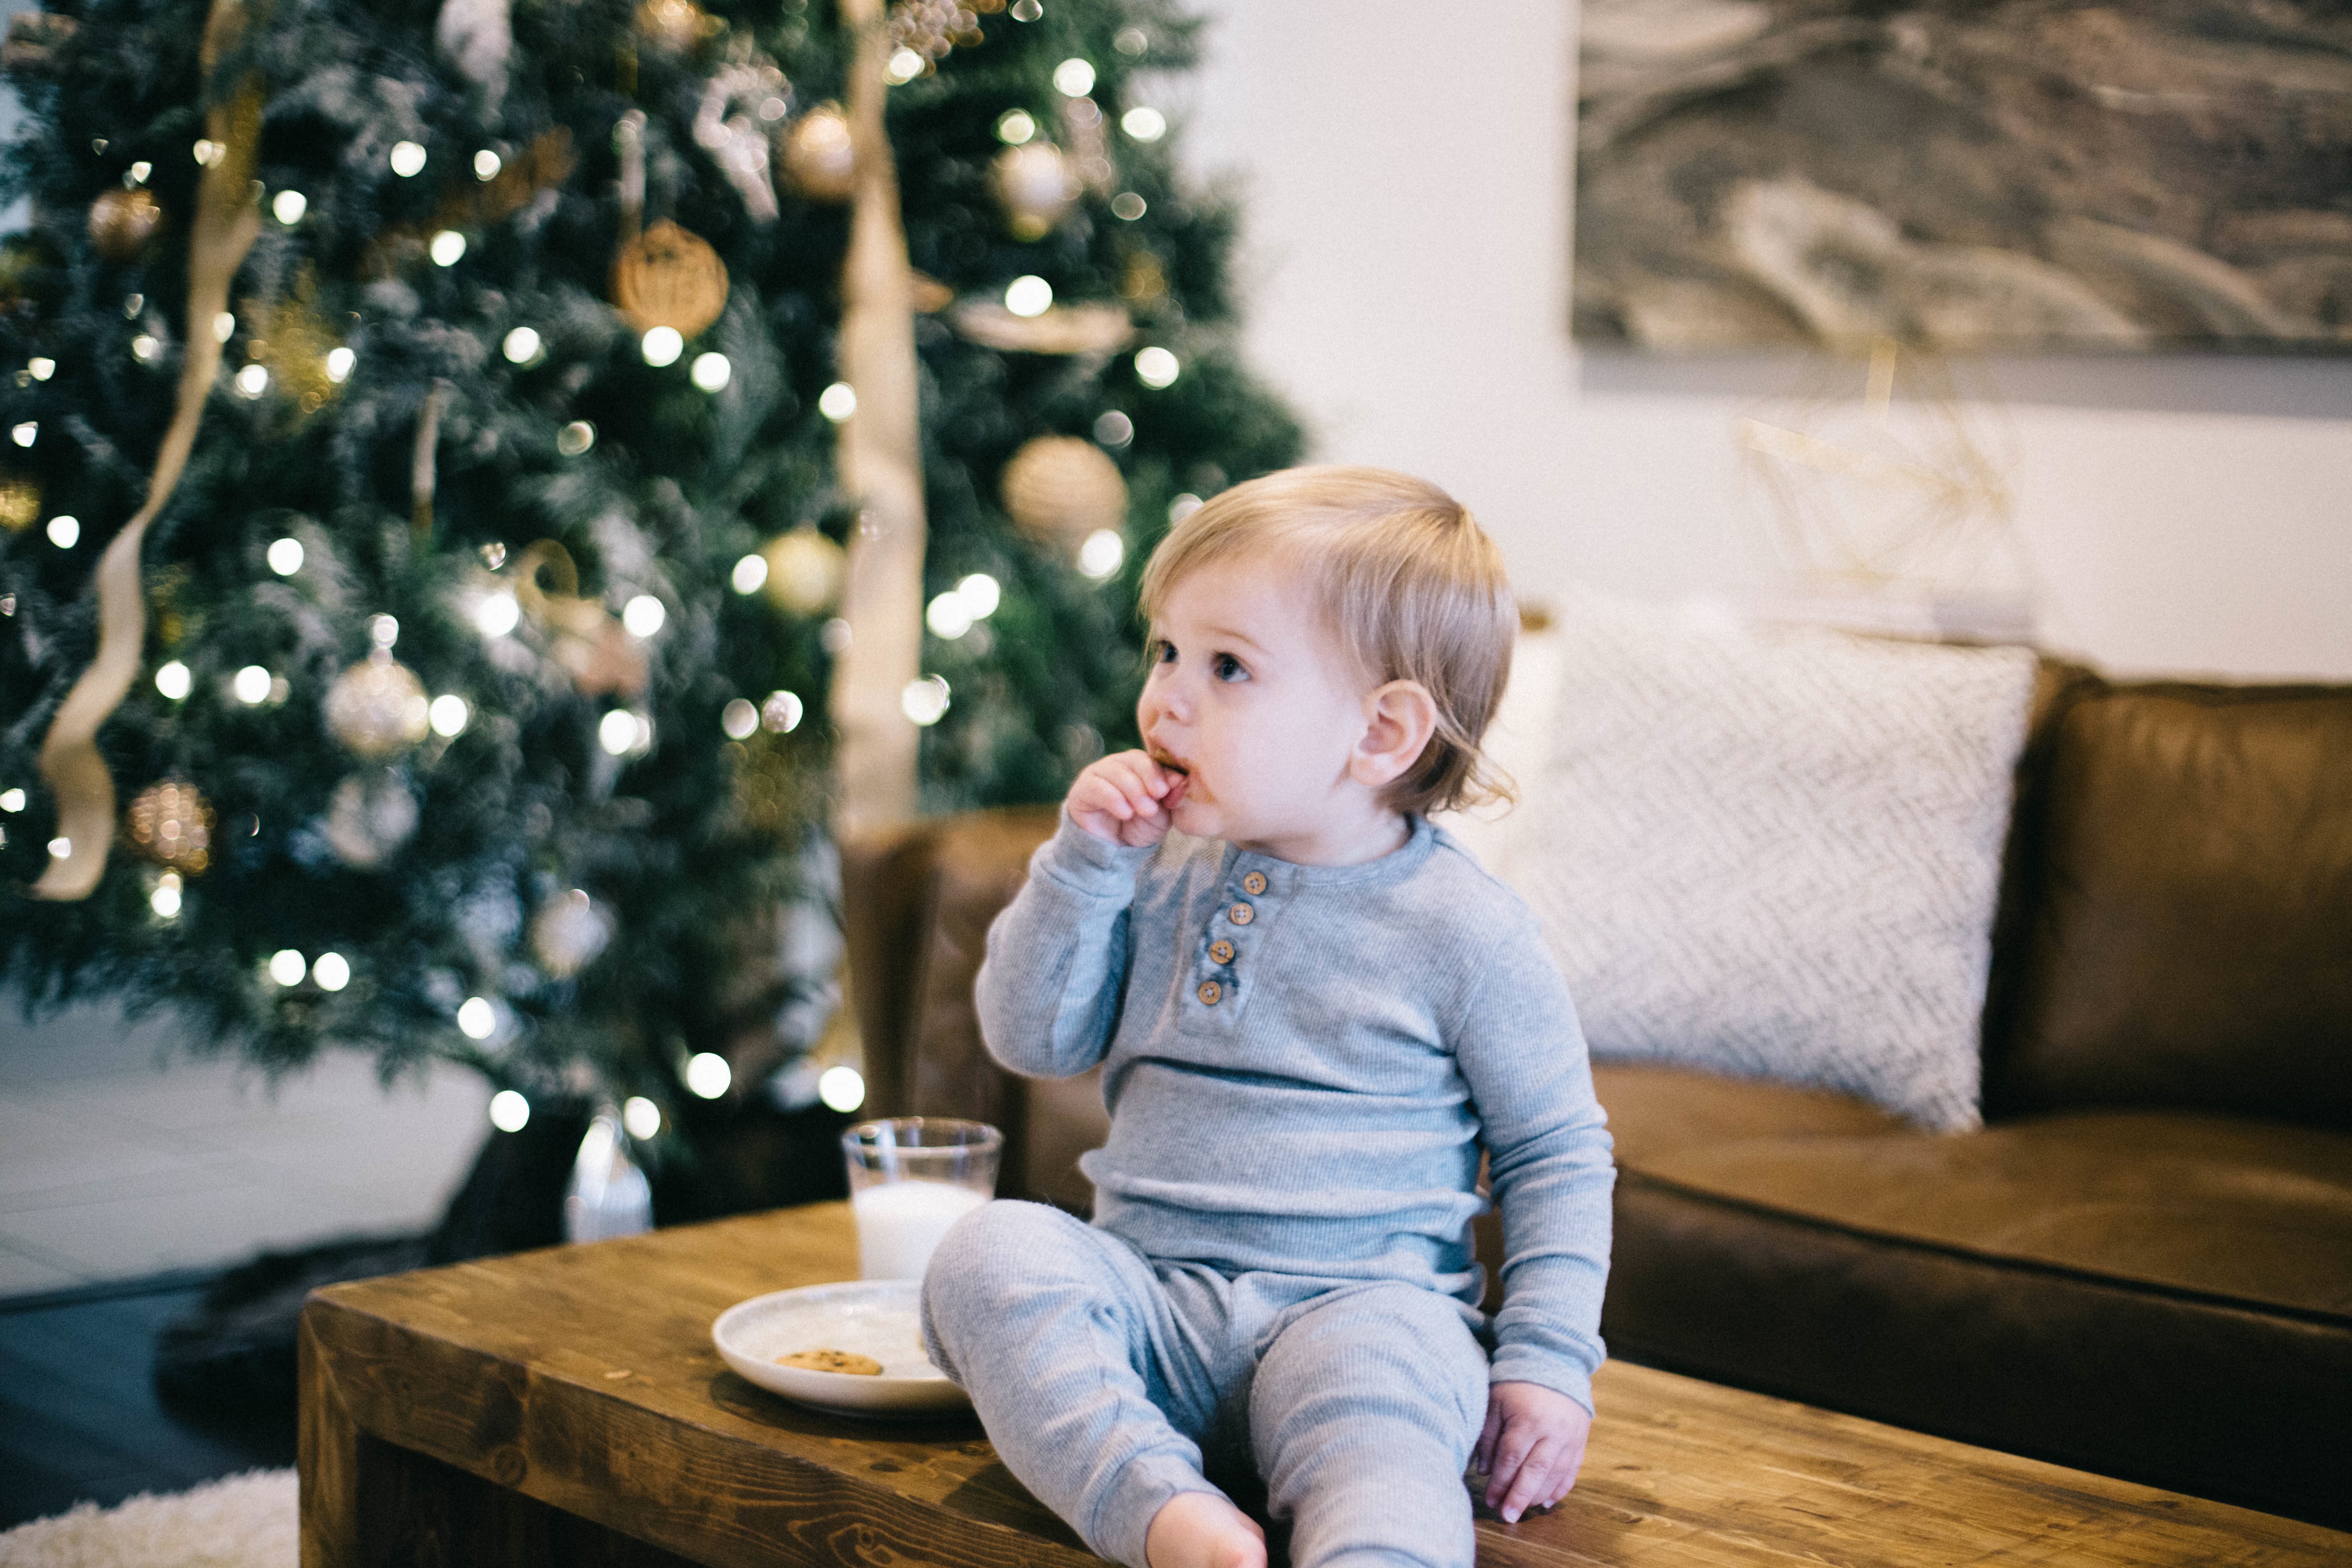
person, people, kid, portrait, spring, sitting, child, cookie, childhood, eating, family, toddler, portrait photography, human positions